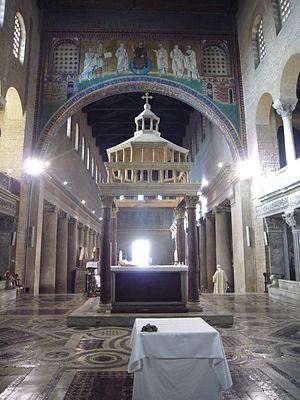
La basilique Saint-Laurent-hors-les-Murs est une basilique mineure de Rome. Elle abrite le tombeau de Saint Laurent, de l'homme d'État Alcide De Gasperi et de cinq papes : Zosime, Sixte III, Hilaire, Damase II et Pie IX.